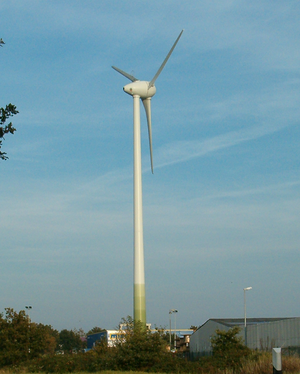
Enercon E-30 Aurich
Enercon est une entreprise allemande de fabrication d'éoliennes. Elle siège à Aurich en Basse-Saxe. La société a été fondée en 1984 par Aloys Wobben et emploie aujourd'hui plus de 33 000 personnes, pour un chiffre d'affaires de 4,9 milliards d'euros. Cette entreprise possède environ 40 % des brevets dans le domaine de l'éolien.